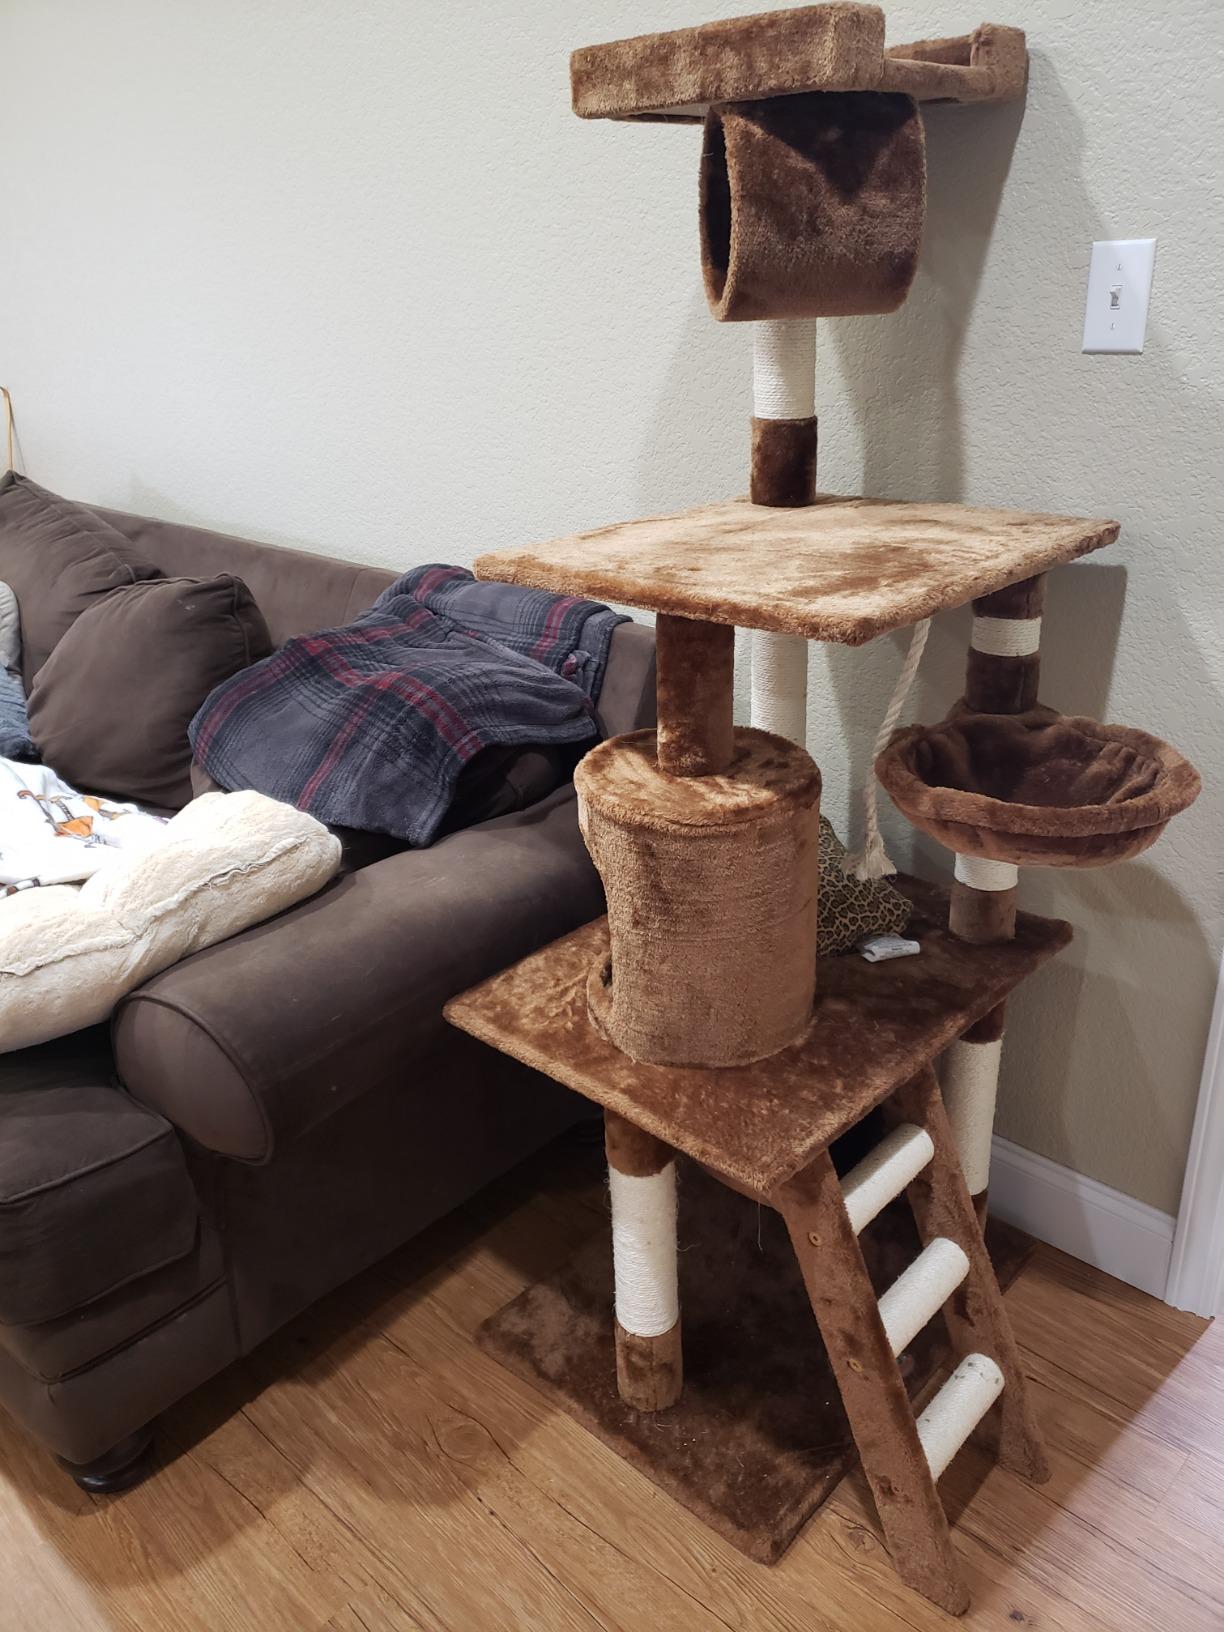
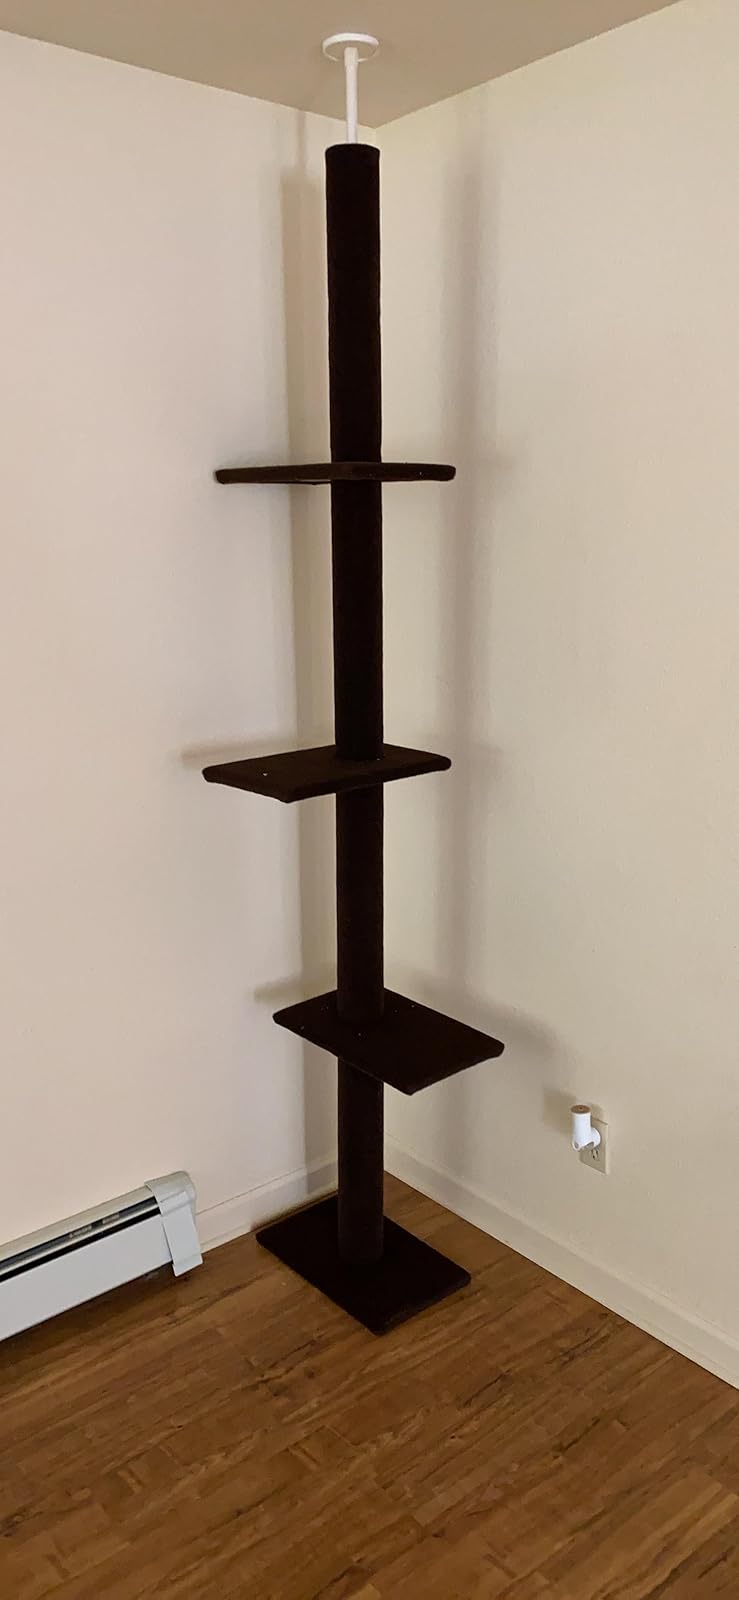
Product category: items_cat tree
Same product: no